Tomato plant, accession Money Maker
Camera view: bottom (45 deg); turntable rotation: 150 degrees
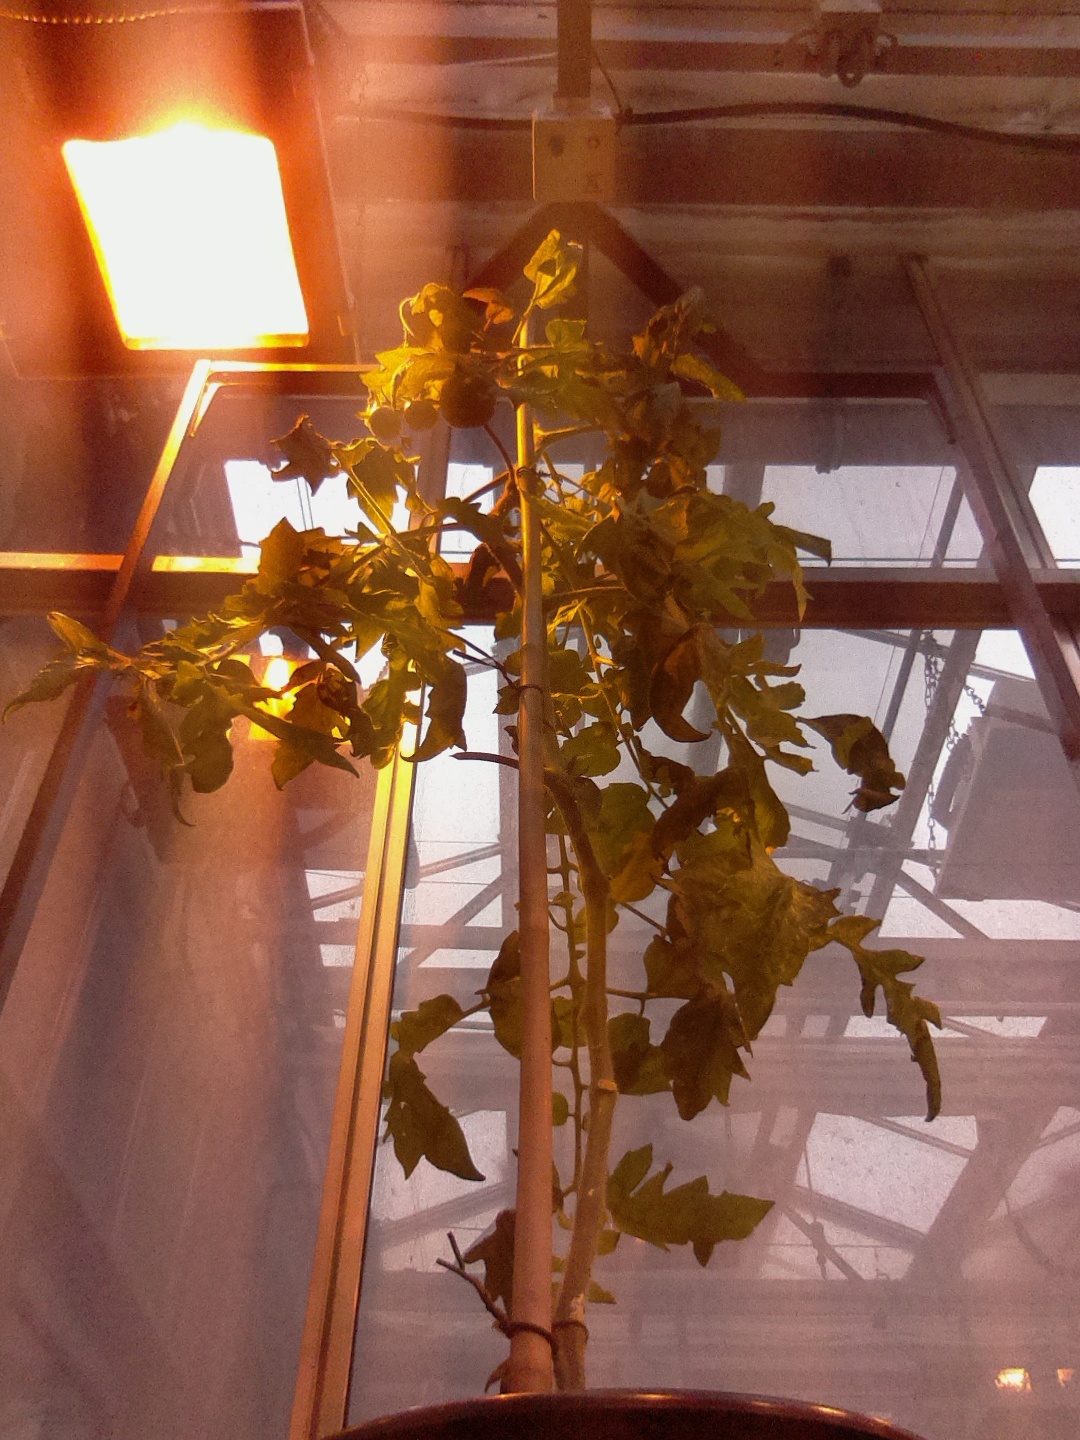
BBCH growth stage 73: 30%-40% of final fruit size